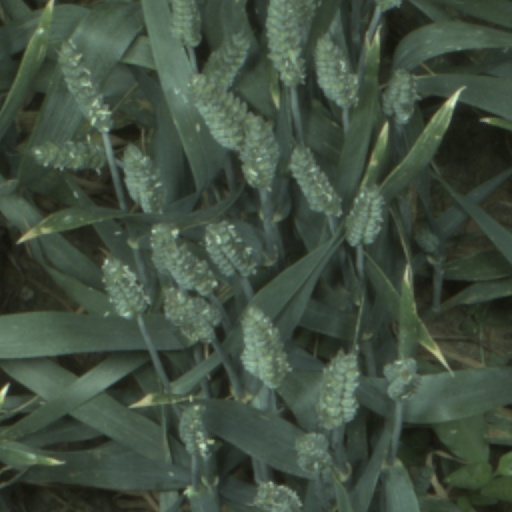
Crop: wheat